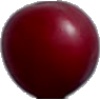
Label: Cherry Wax Red 1